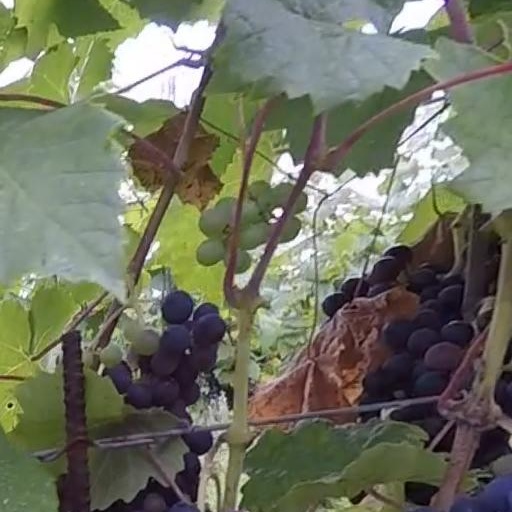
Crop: grape